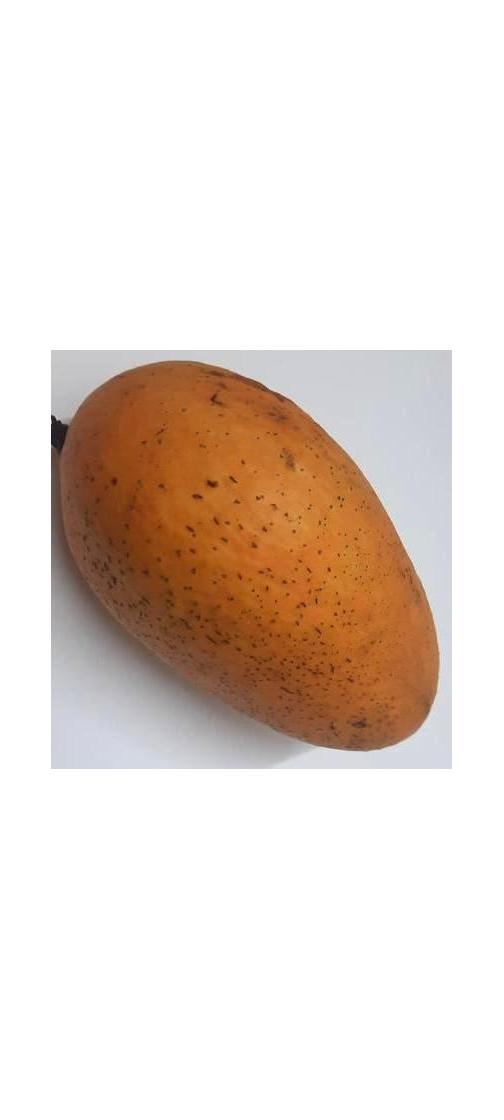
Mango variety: Ashshina Classic